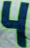
Number: 4